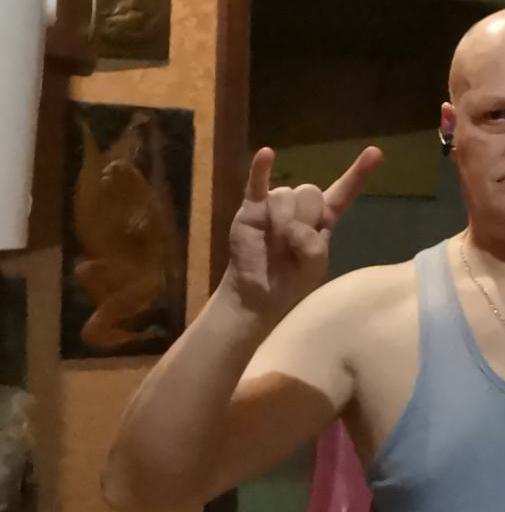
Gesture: rock